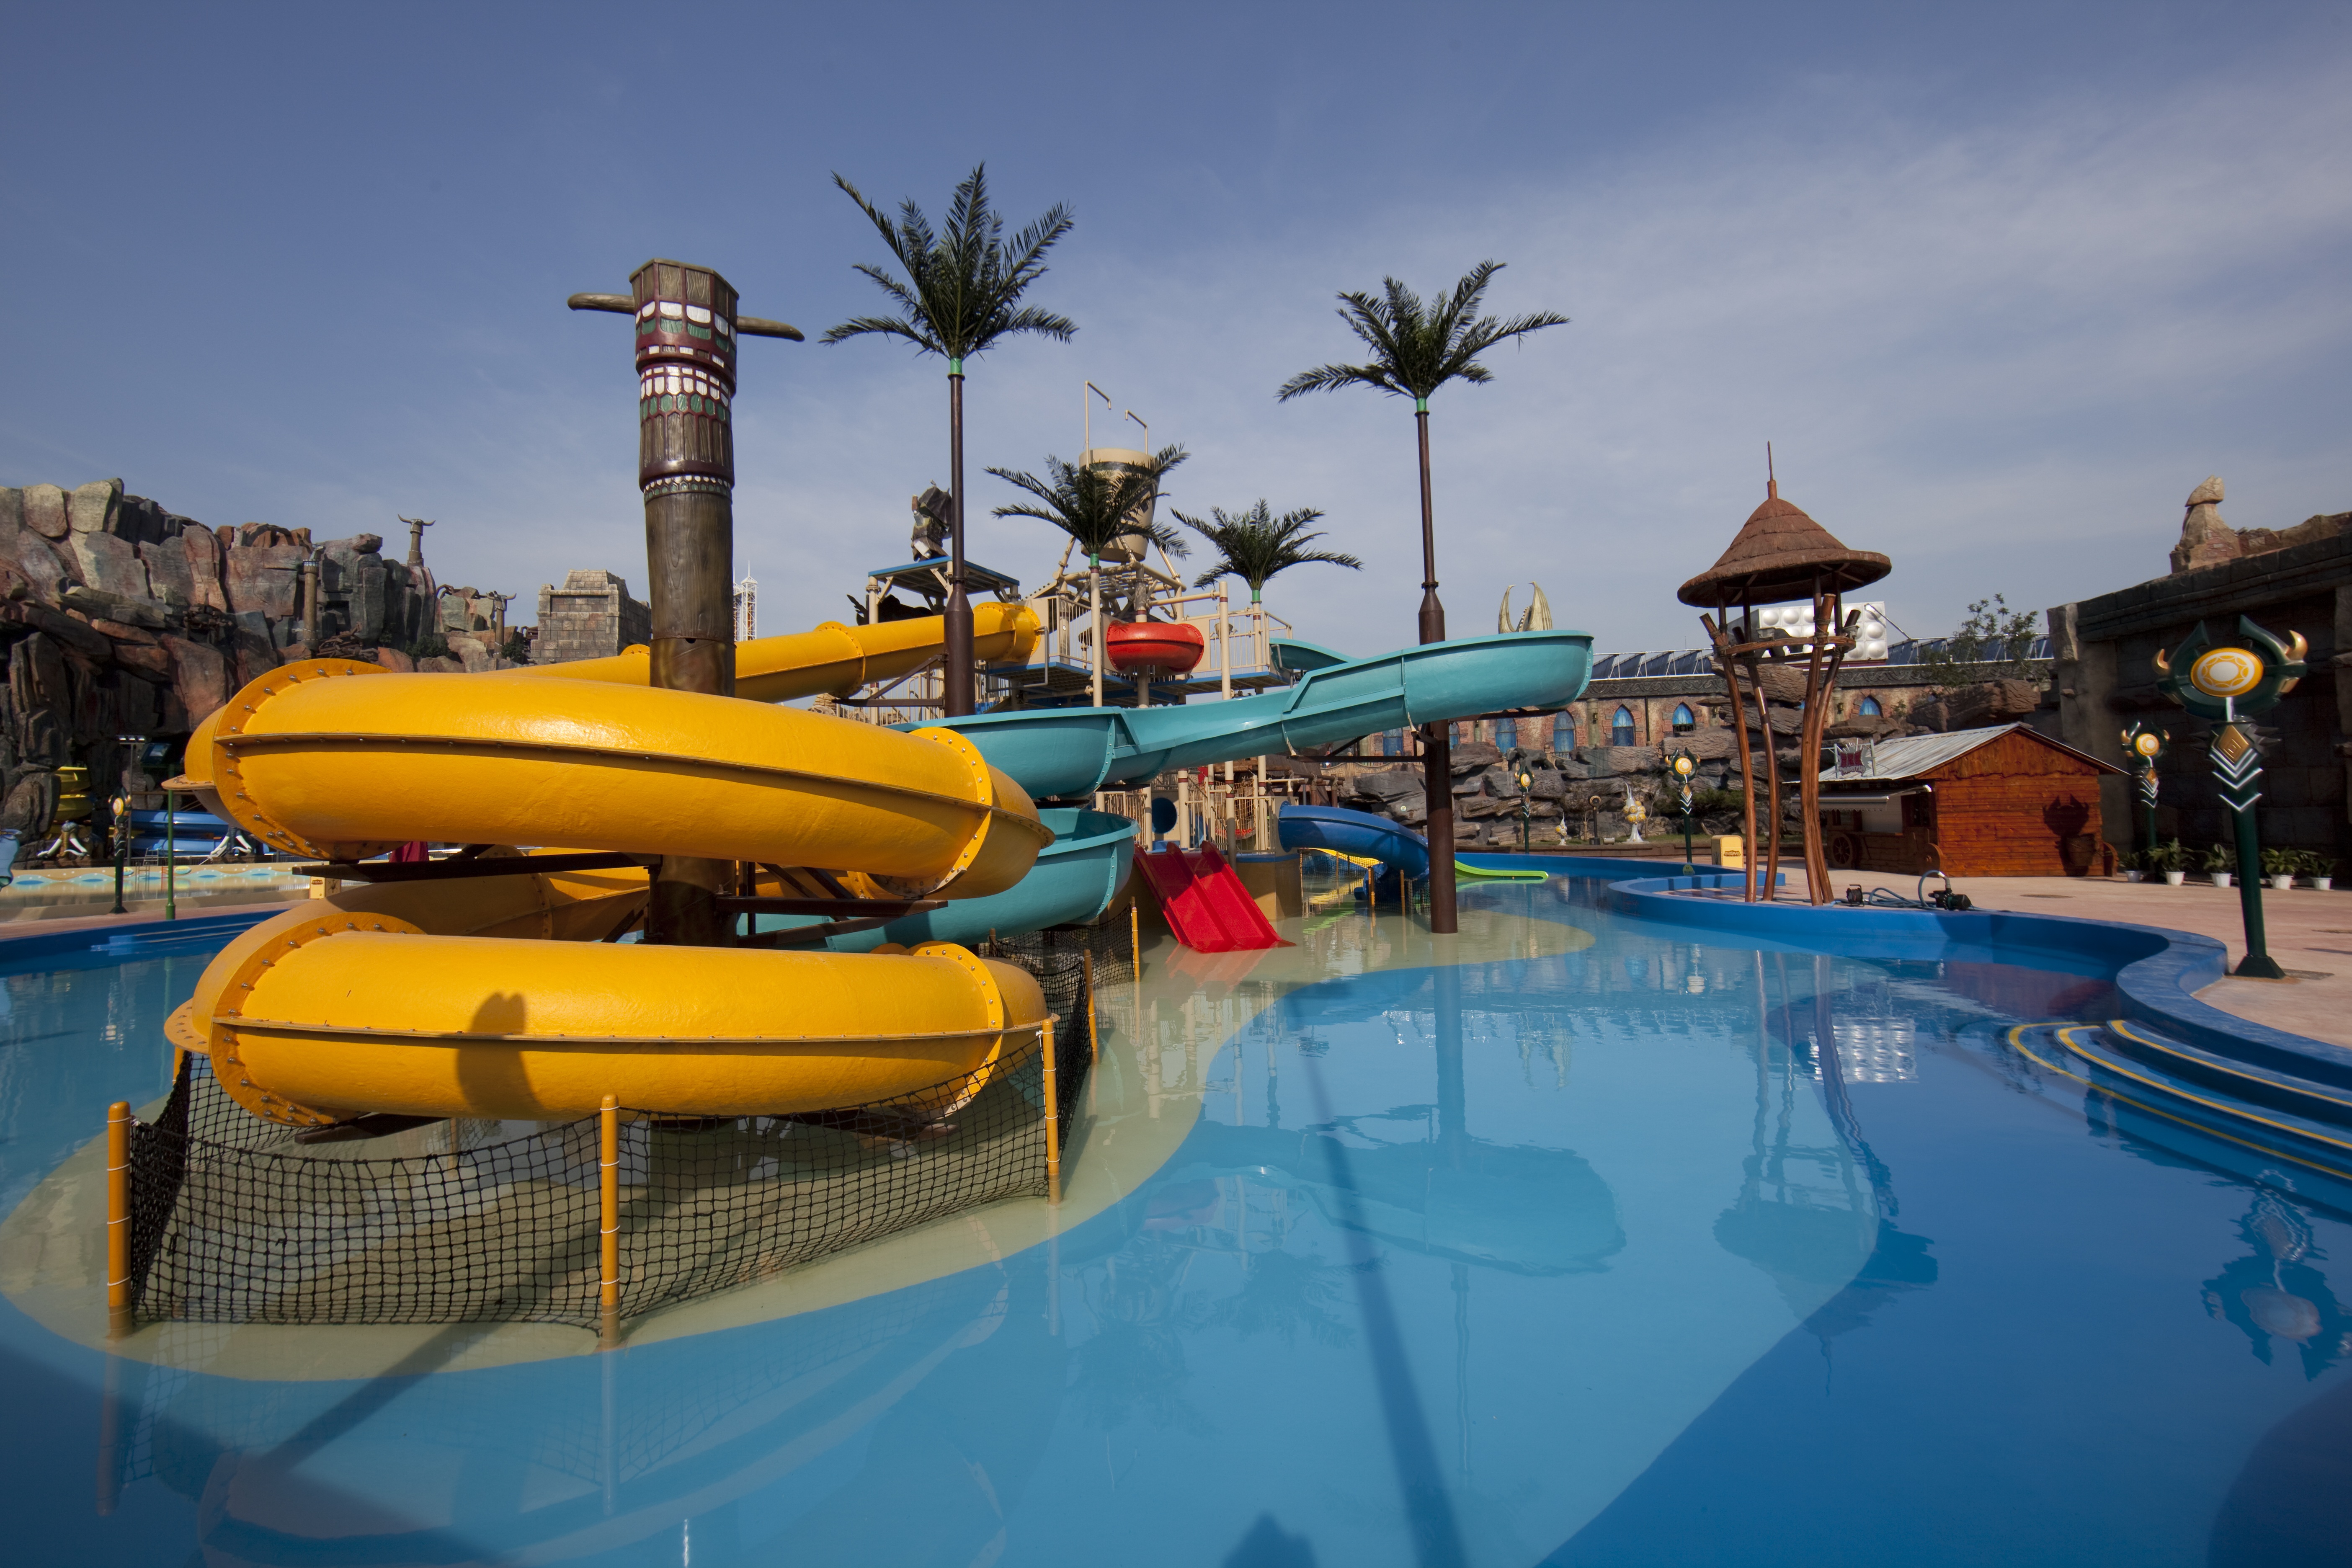
vacation, recreation, amusement park, swimming pool, park, leisure, resort, water park, outdoor recreation, changzhou play valley, perfect water world, redang bay